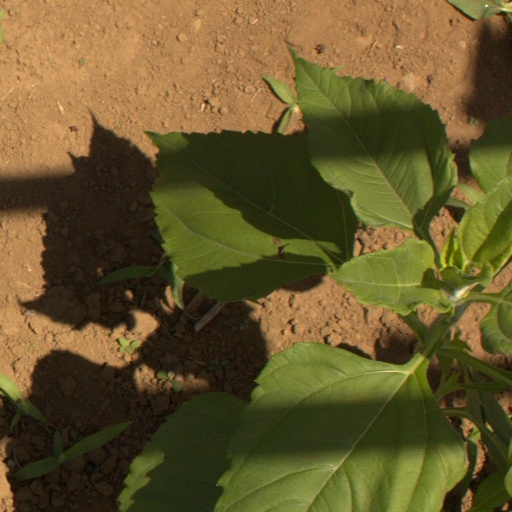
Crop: Jerusalem artichoke